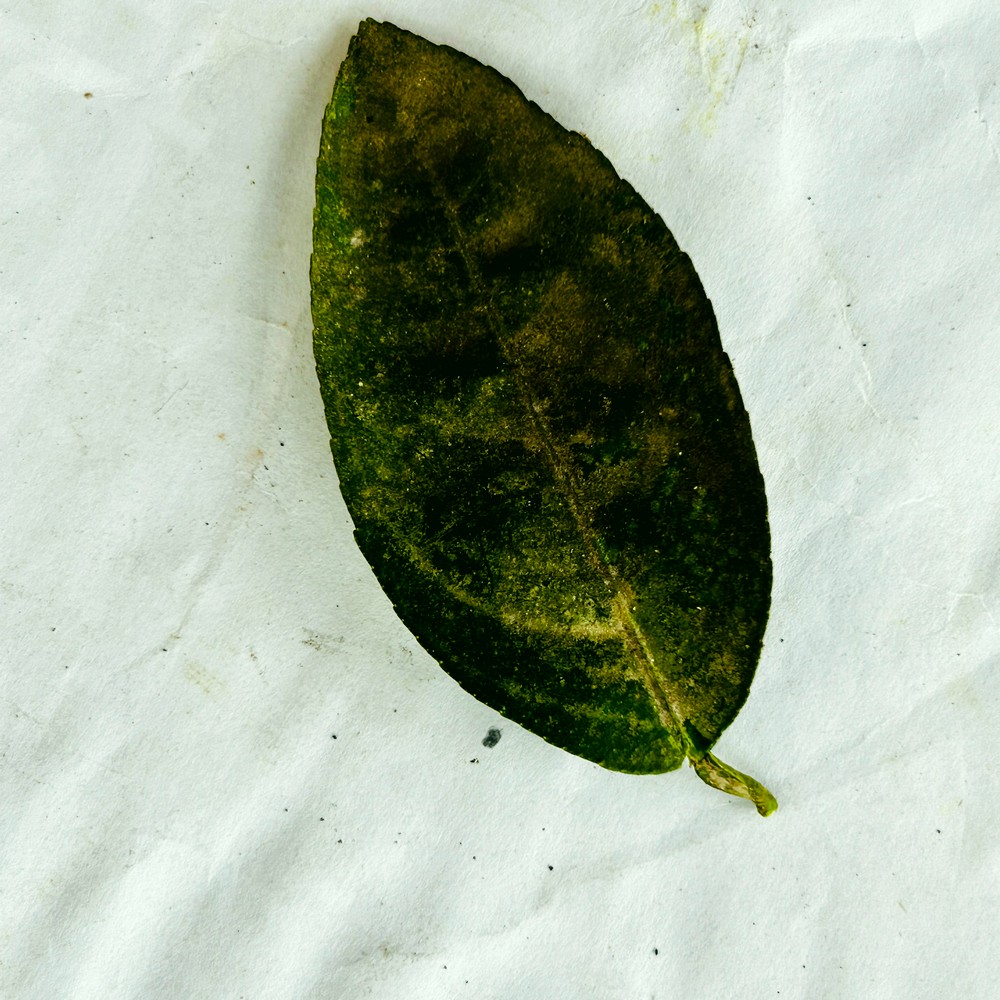
Label: Sooty Mould